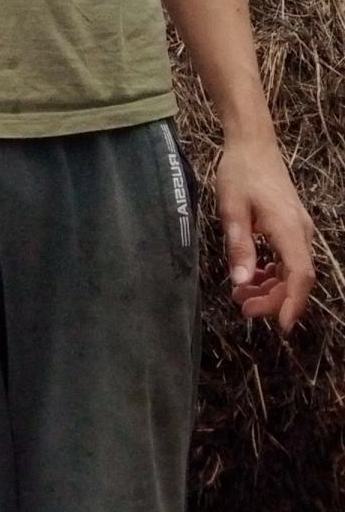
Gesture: no_gesture